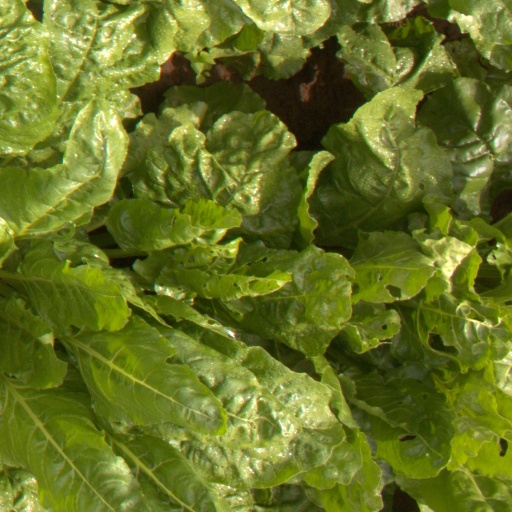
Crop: sugar beet